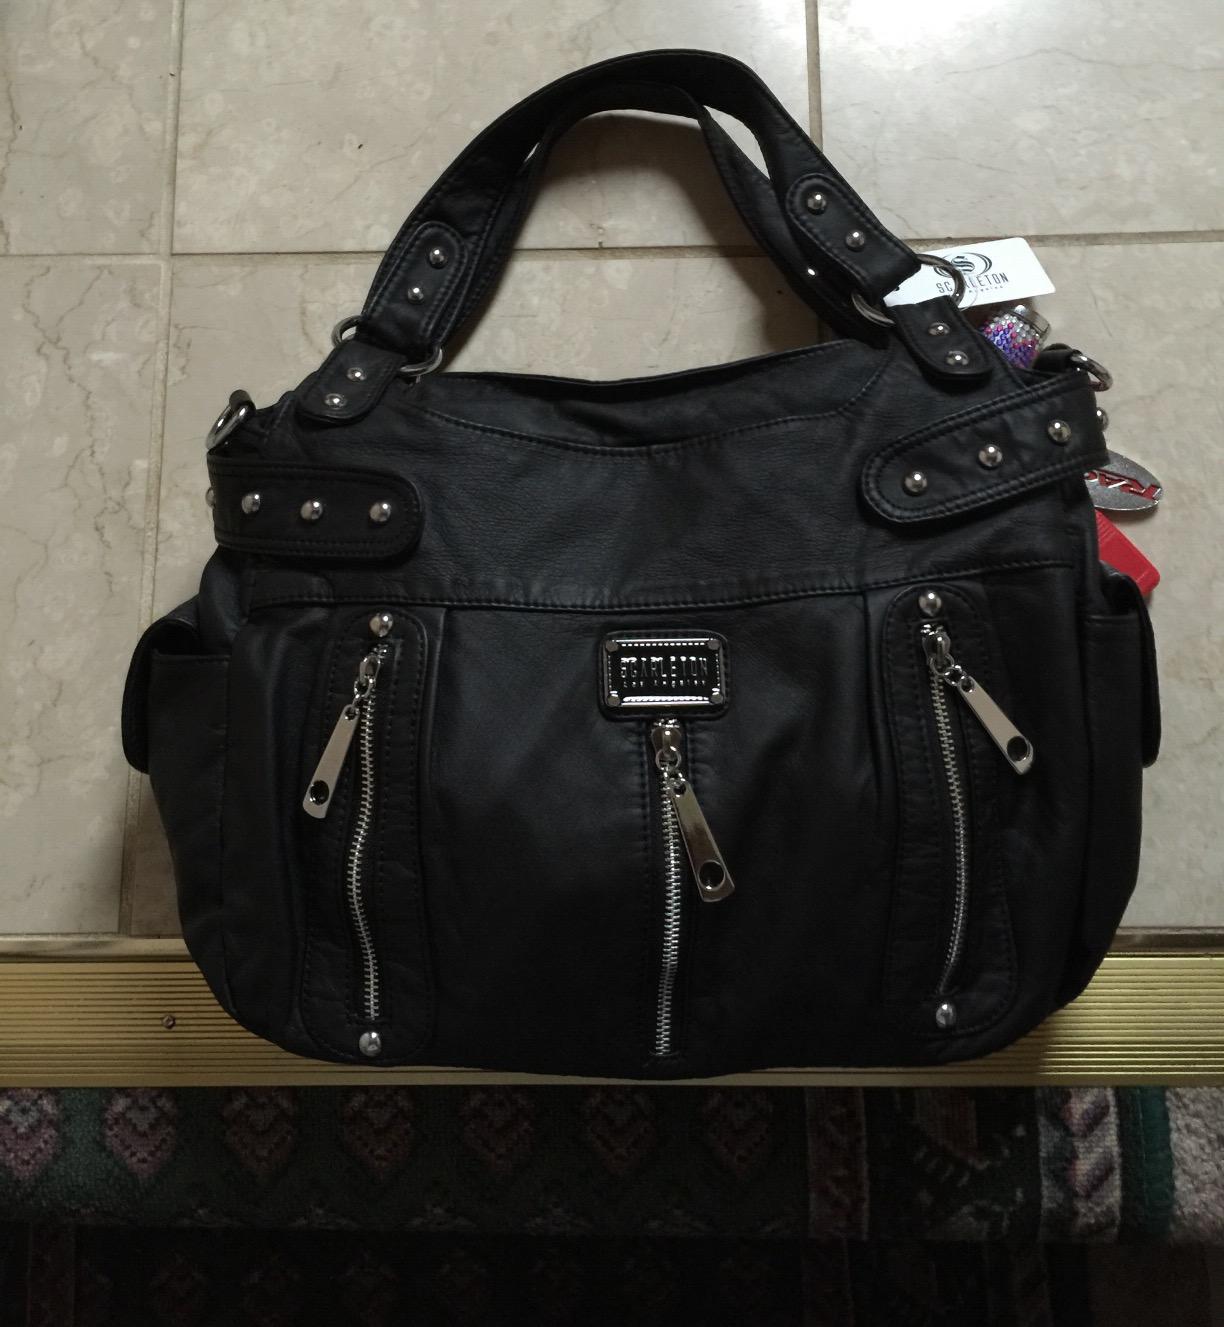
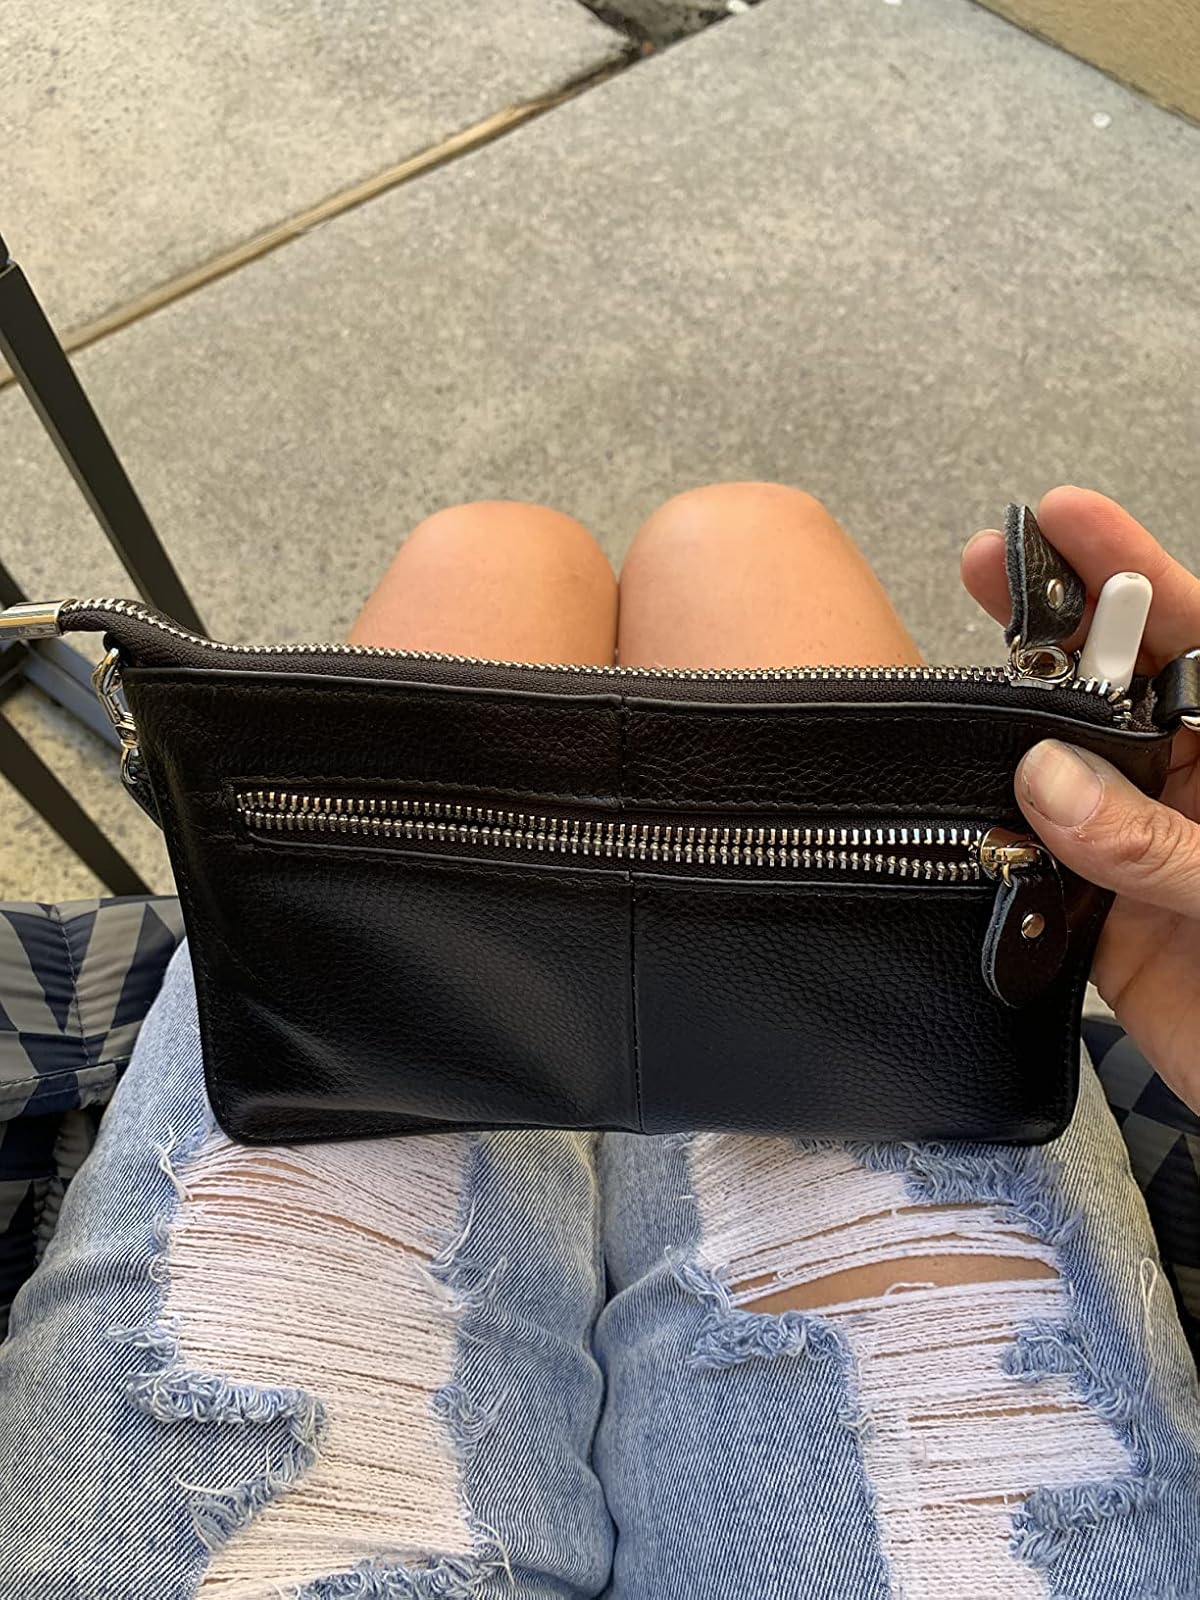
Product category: accessories_handbag
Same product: no